Chester Rows

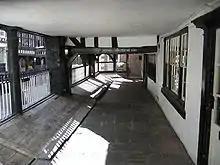
Inside Watergate Street Row, showing premises on the right and space for stalls and the railings overlooking the street on the left

At street level, the shops and other premises are similar to those found in other towns and cities, although many of the premises are entered by going down a few steps. On the first floor level are more shops and other premises, set back from the street, in front of which is a continuous walkway. The storey above this overlaps the walkway, which makes it a covered walkway, and this constitutes what is known as the "Row".